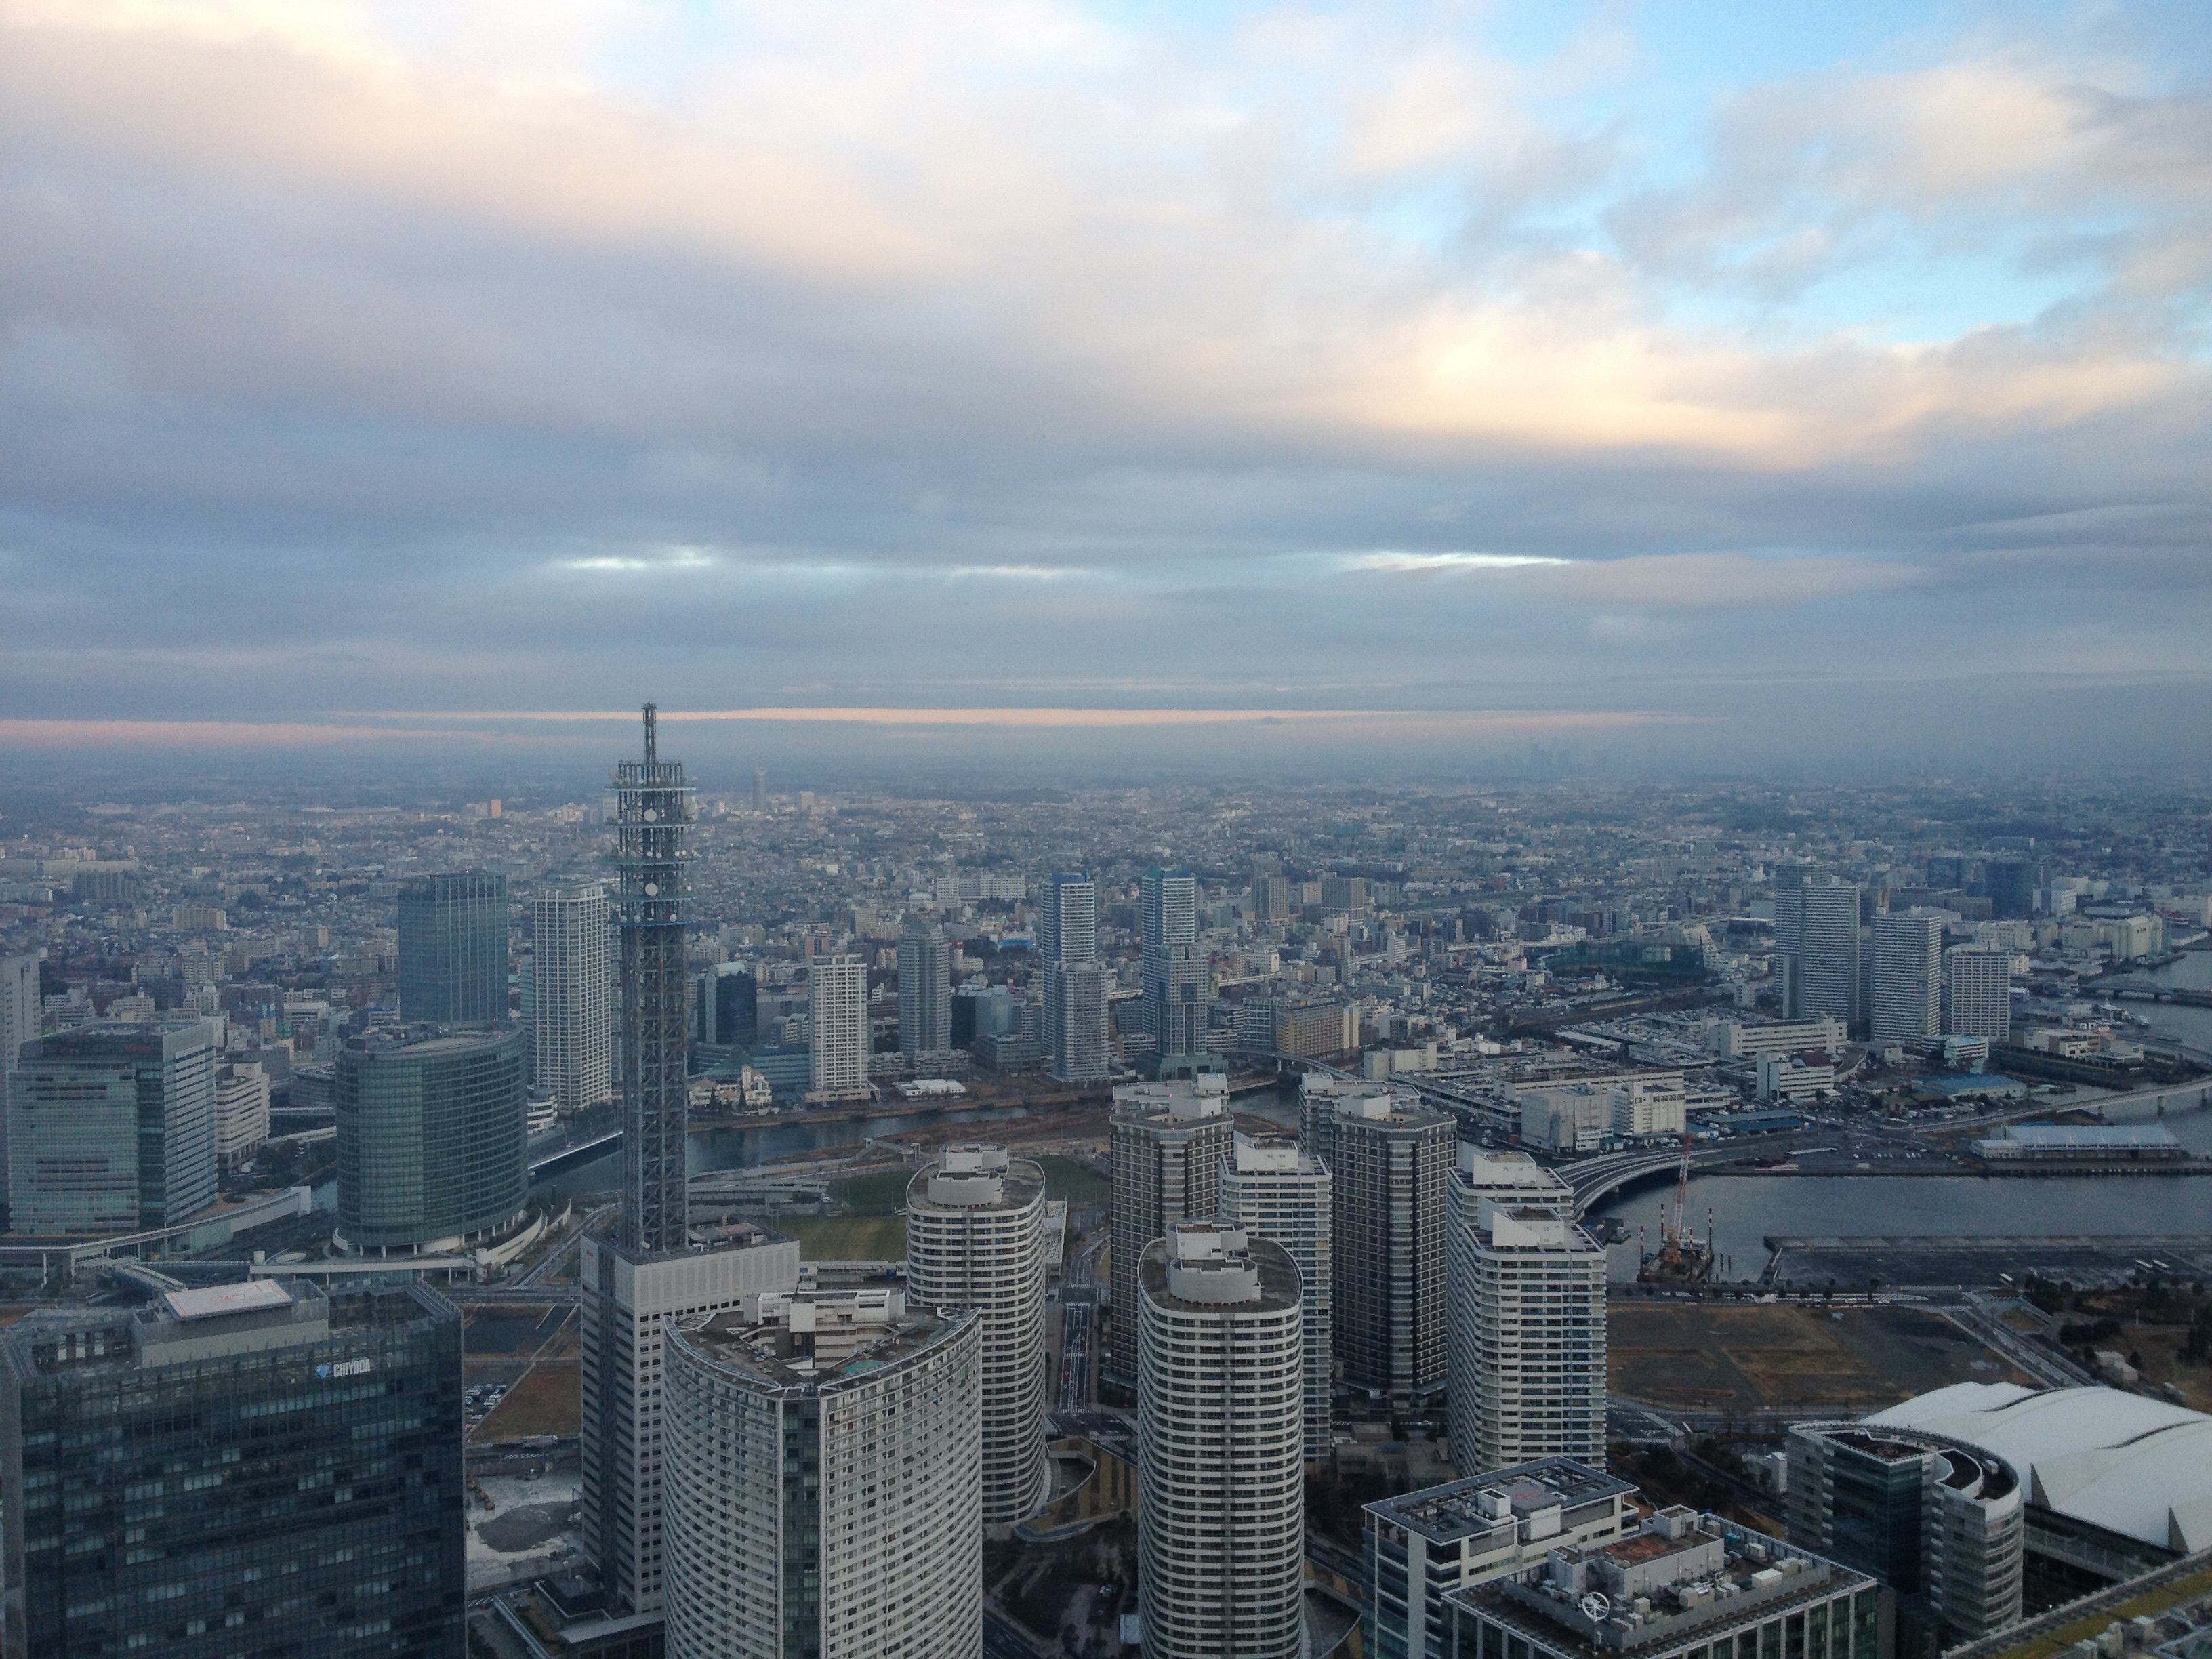
horizon, sky, skyline, city, skyscraper, cityscape, panorama, downtown, dusk, tower, haze, tower block, metropolis, bird's eye view, aerial photography, high rise building, urban area, residential area, atmospheric phenomenon, human settlement, atmosphere of earth, metropolitan area